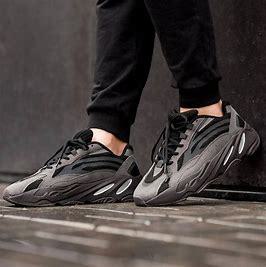
Brand: Adidas
Model: Yeezy Boost 700